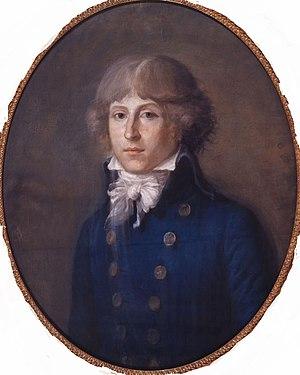
Portrait présumé de Louis-Antoine de Saint-Just.